Love Life (2007 film)

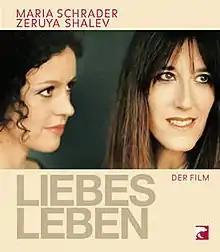
Original film poster

Love Life (known as Liebesleben in German) is a 2007 German/Israeli film directed by Maria Schrader and shot in Israel. It is based on a novel by Zeruya Shalev, with the screenplay written by Schrader and Laila Stieler. The film won two 2008 Bavarian Film Awards for Best Cinematography (Benedict Neuenfels) and Best Music (Niki Reiser). Neuenfels also won the 2008 German Film Award for Best Cinematography.